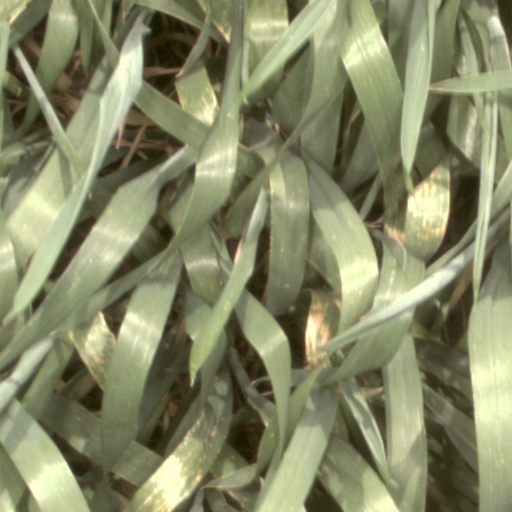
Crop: wheat